Mercados Libres Campesinos

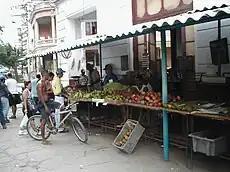
Modern farmers' markets in Cuba, such as this one pictured in 2002, are similar to the former MLCs.

MLCs were generally credited with increasing agricultural output in Cuba during the period of their existence. In Villa Clara Province, for instance, private sector pork production increased by more than 500-percent, while rice production increased by more than 400-percent. Nonetheless, MLCs came under criticism after producers began diverting portions of their produce from state sales to the more profitable MLCs, contributing to an upward pressure in prices. Public complaints about high prices led to an investigation of selling practices at MLCs by the National Revolutionary Police Force in February 1982. The inquiry uncovered the growing influence of intermediaries, which were officially prohibited. While new regulations imposed that year to better control the situation resulted in a decrease in popularity of the markets, the number of MLCs in operation had, nevertheless, grown to more than 250 by 1985.